Fritz Plaumann State Park

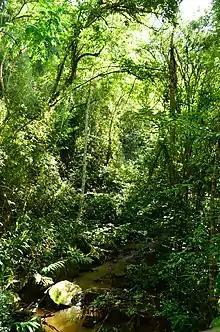
View from a trail in the park

The forest has typical plant species such as "canafístula" ("Pelthoporum dubium"), "grápia" ("Apuleia leocarpa"), cedar ("Cedrela fissilis") and "angico-vermelho" ("Parapiptadenia rigida").